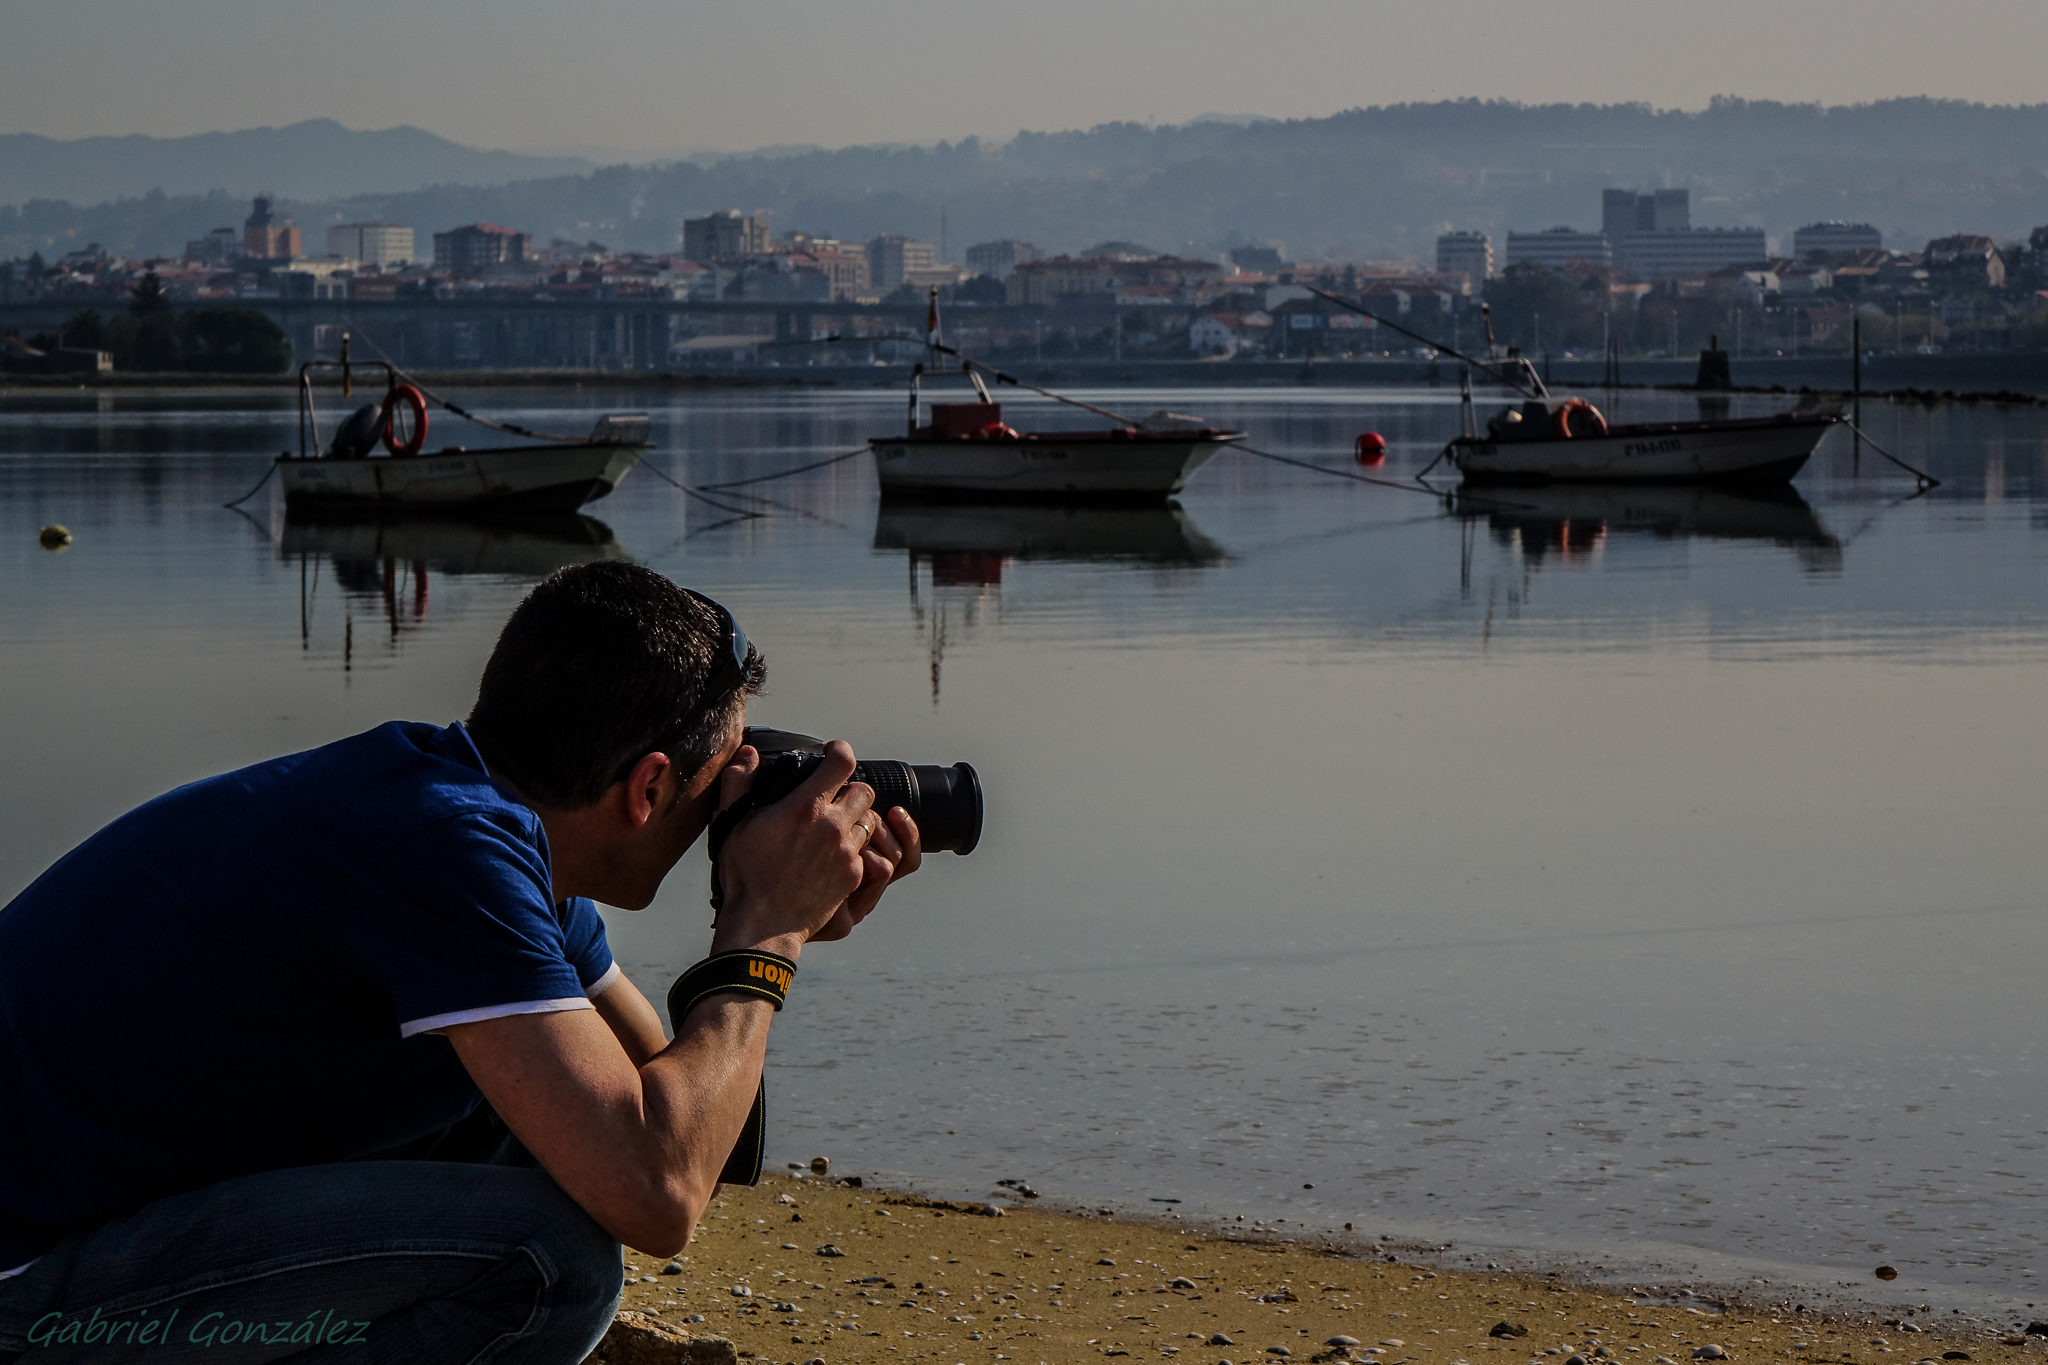
beach, sea, coast, water, ocean, boat, morning, shore, lake, vacation, vehicle, bay, body of water, spain, boating, paisajes, ggl1, gaby1, xovesphoto, sonyrx10, rx10, lourido, gphoto, xelodegalicia, gabrielcoru a, po0602pontevedragaliciaespa a